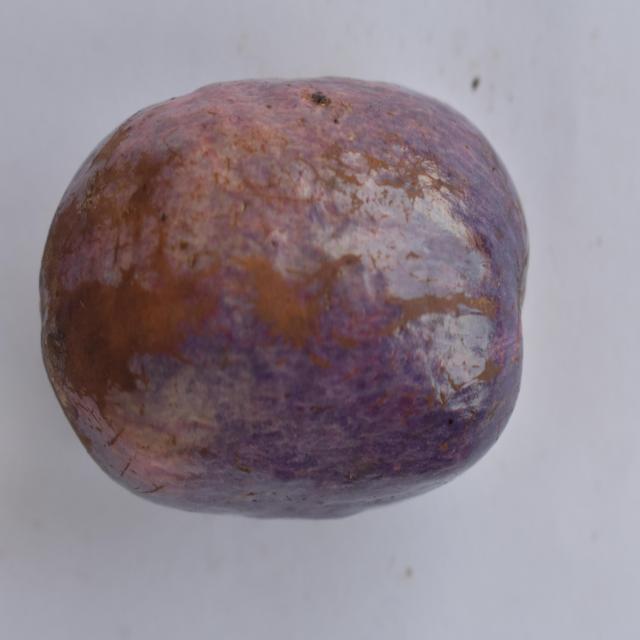
Plum grade: unaffected